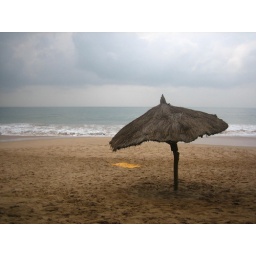
I spent the first day of the New Year in paradise. That's my happy yellow towel laying in the sand.